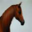
Label: horse